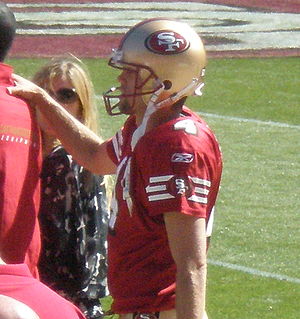
Andy Lee
Andy Lee
"Andrew Paul ""Andy"" Lee er en amerikansk footballspiller, der spiller i NFL som punter for San Francisco 49ers. Lee kom ind i ligaen i 2004, og har ikke spillet for andre klubber end 49ers.